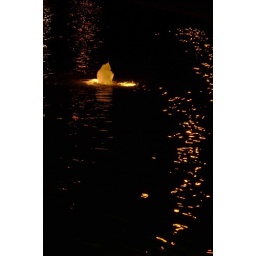
Little mini fountain with street lamp reflections in the water